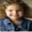
Label: girl